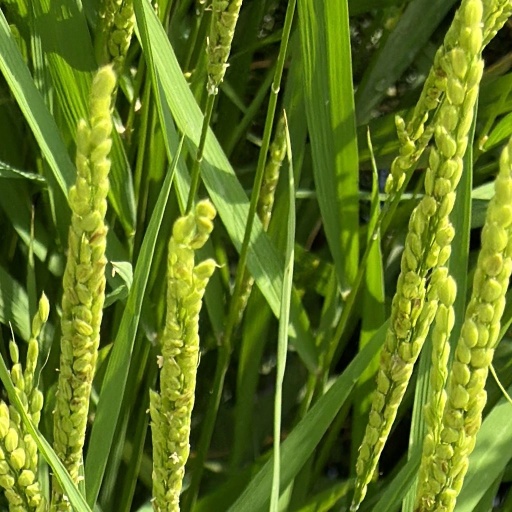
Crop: rice